Women in Ivory Coast

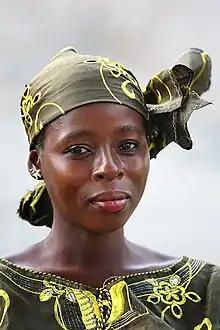
Woman in Abidjan, Ivory Coast, 2007

Women in Ivory Coast formed less than half the country's population in 2003. Their social roles and opportunities have changed since the time of French colonialism.